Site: brandenburg
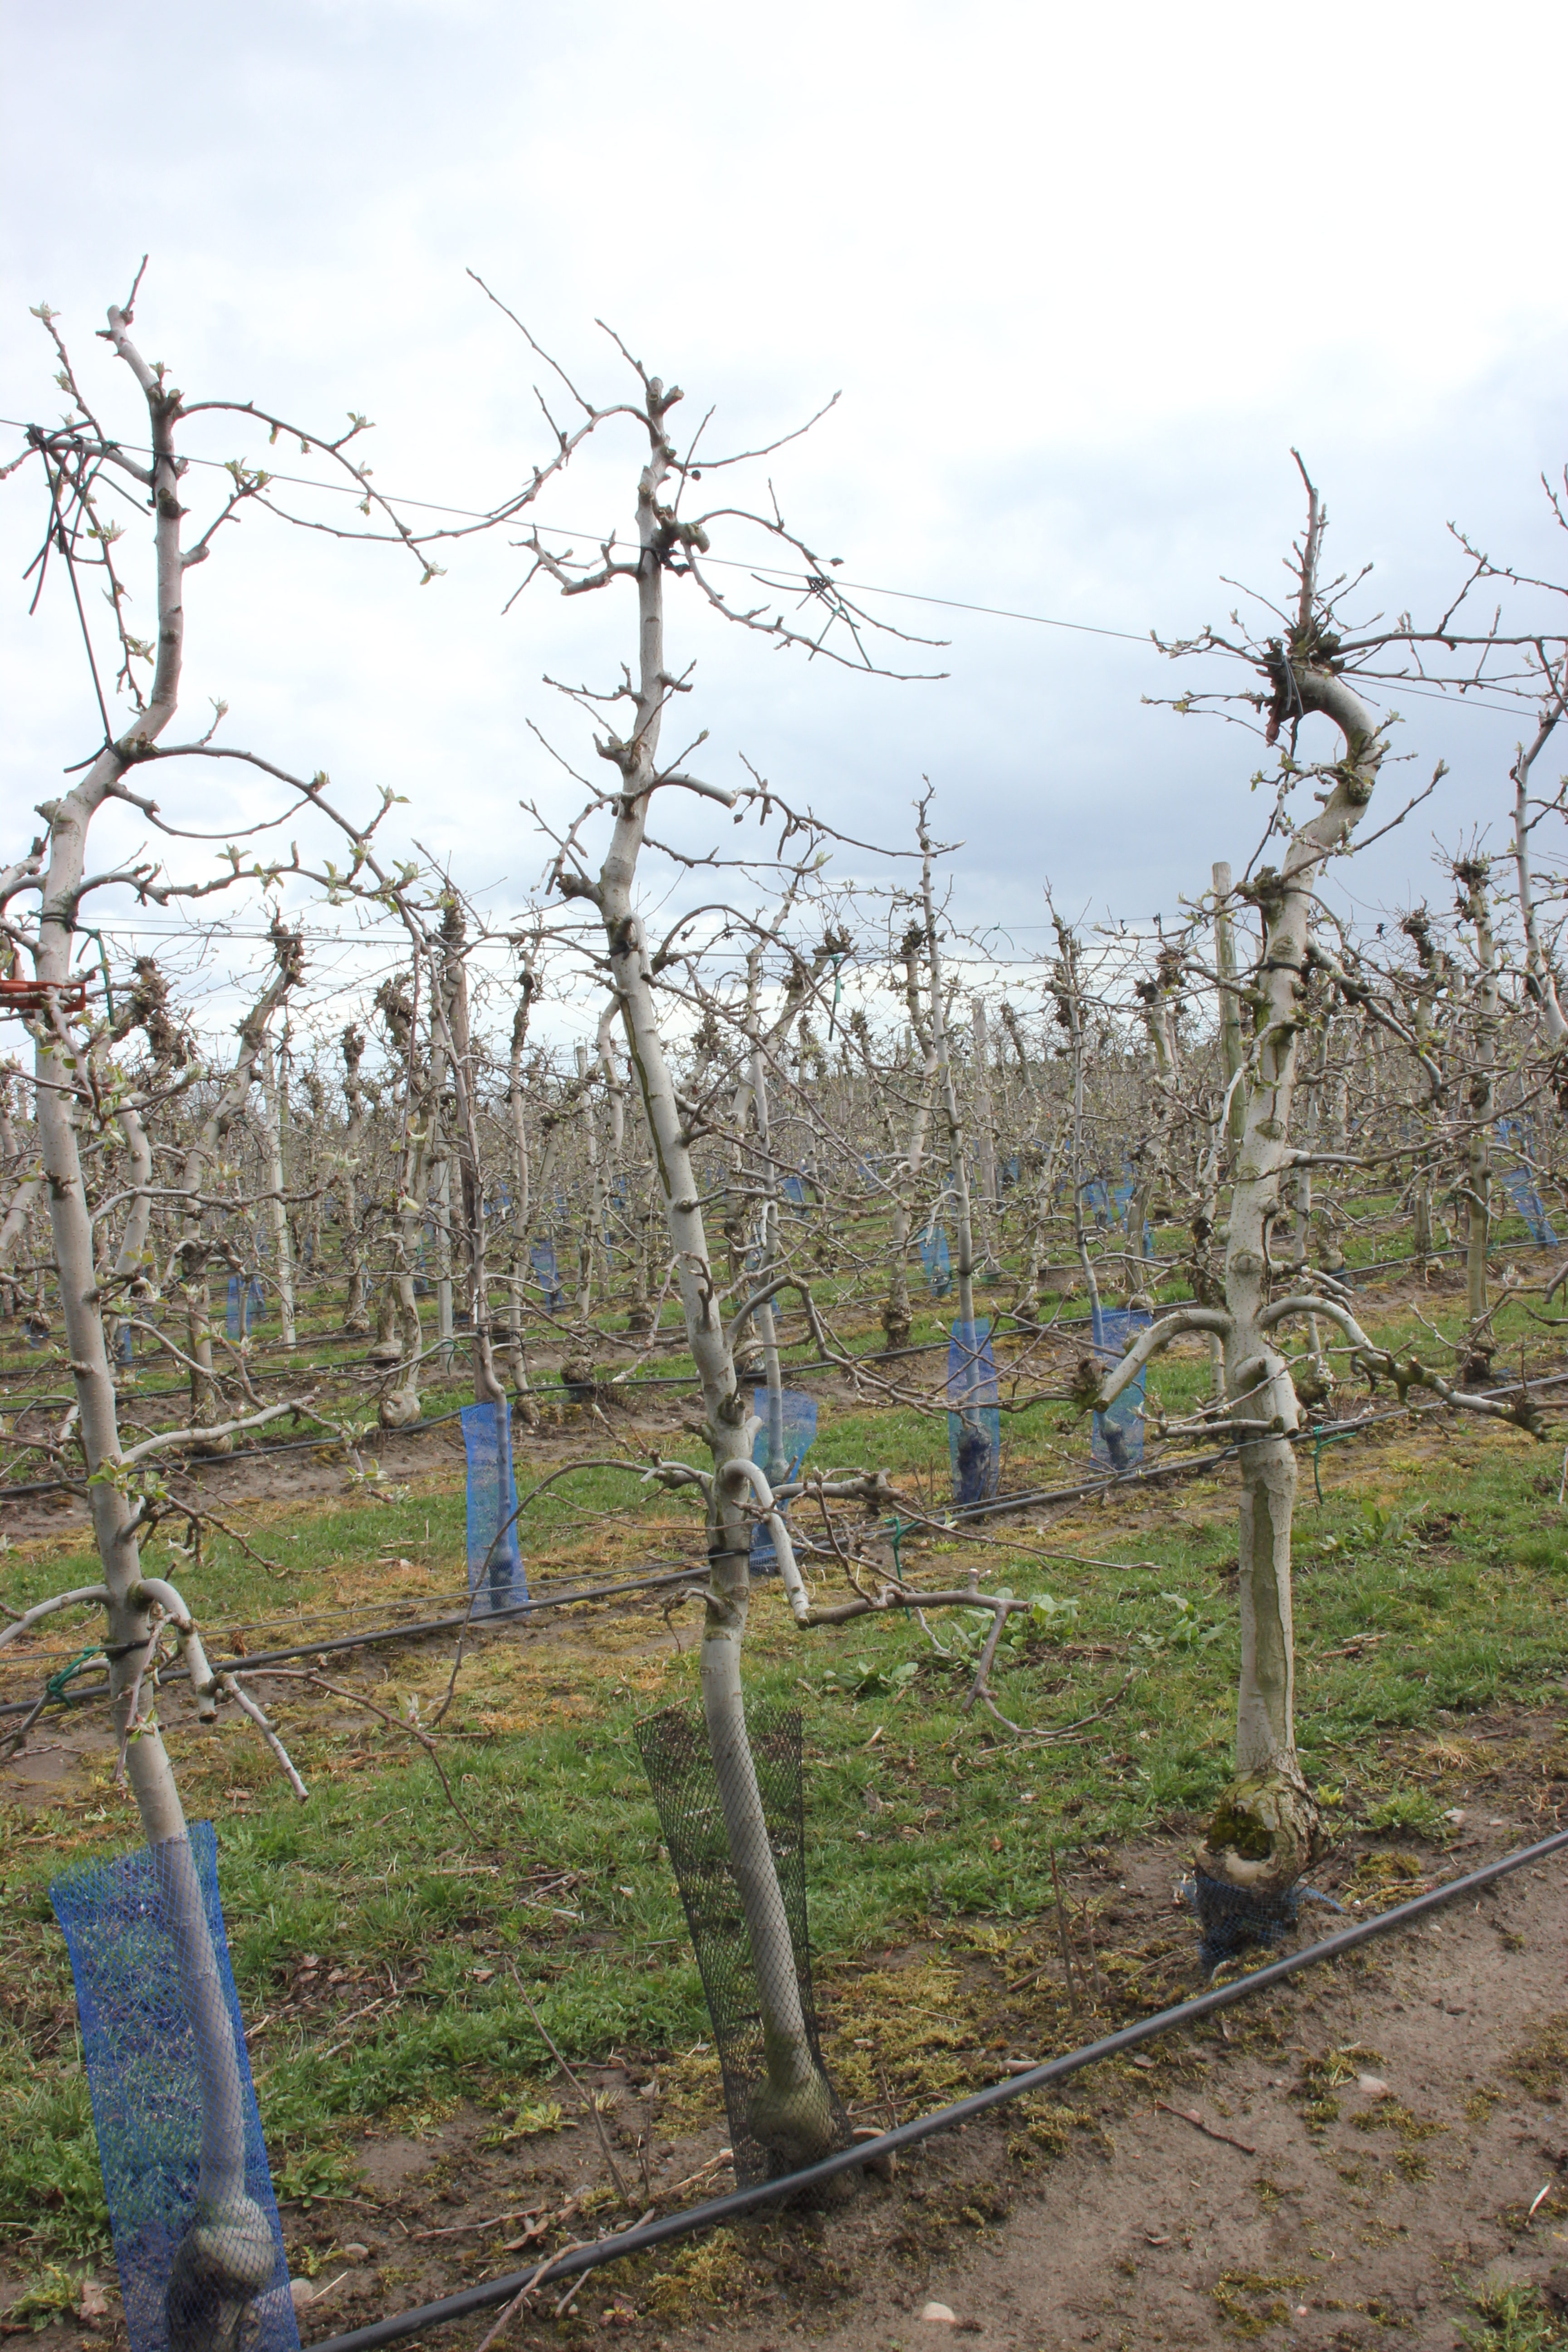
Growth stage (BBCH 55): Inflorescence emergence